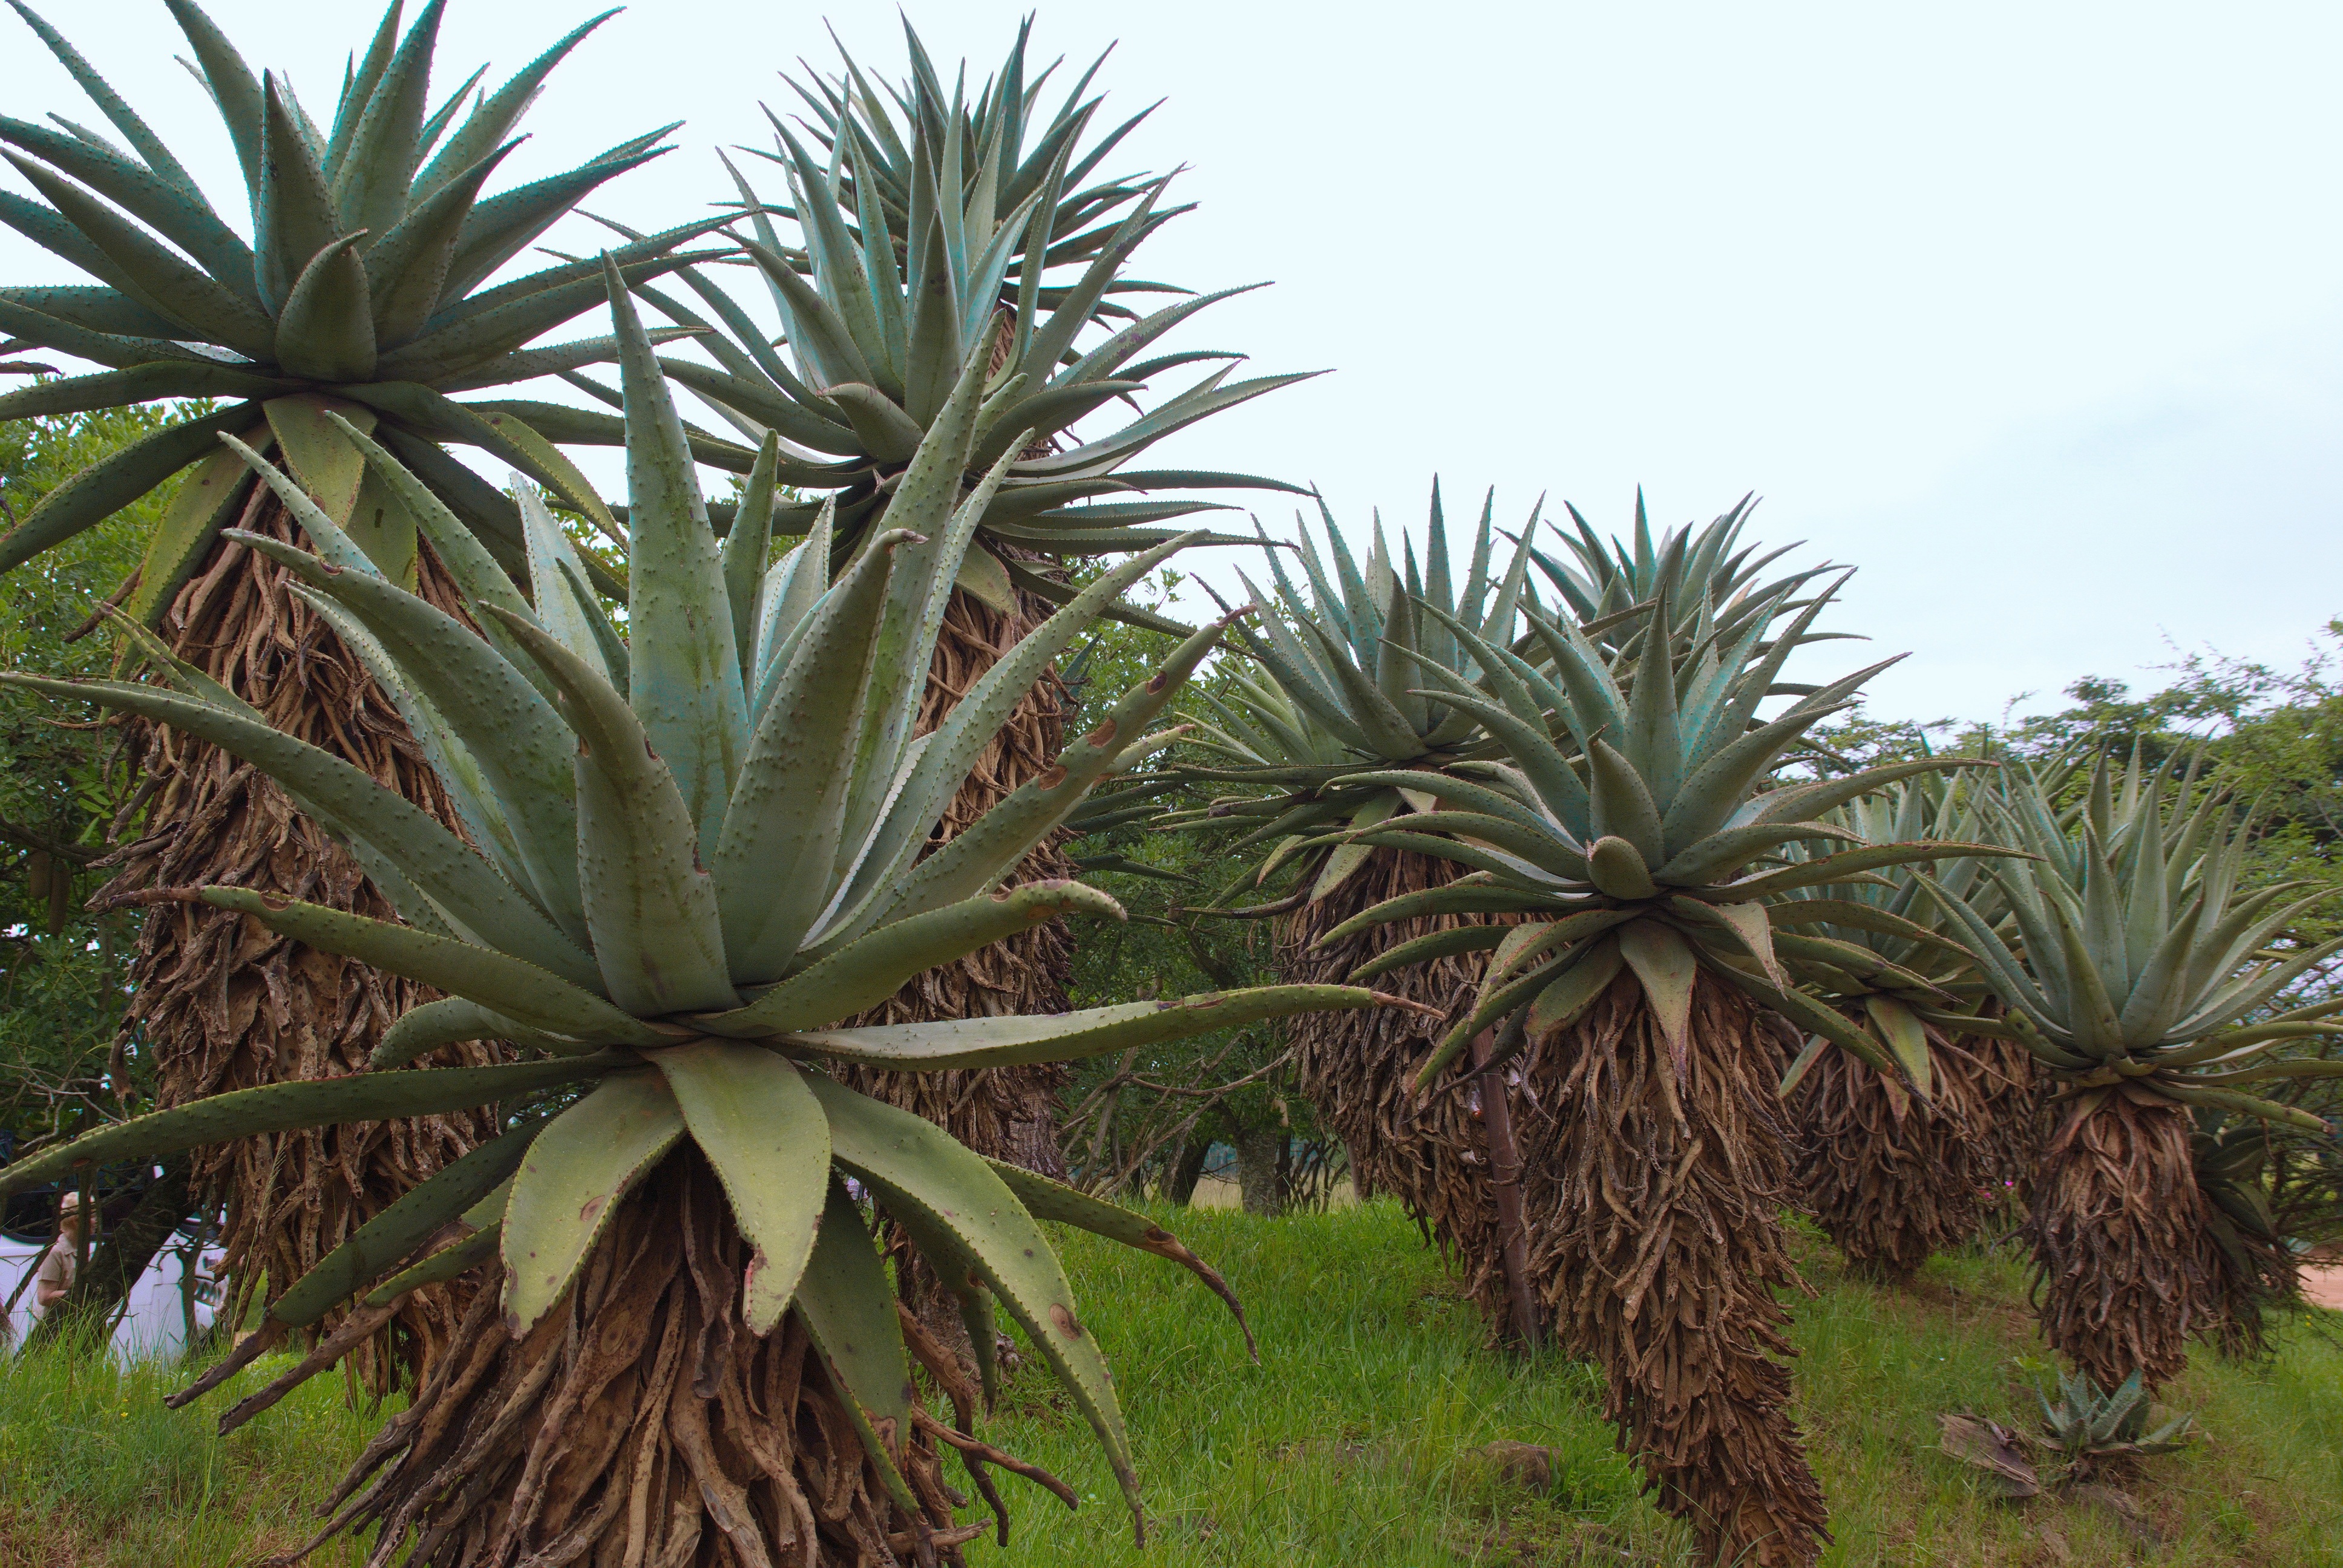
tree, plant, fruit, desert, flower, produce, botany, agriculture, agave, south africa, flowering plant, date palm, land plant, arecales, palm family, agave azul, borassus flabellifer, saw palmetto, elaeis